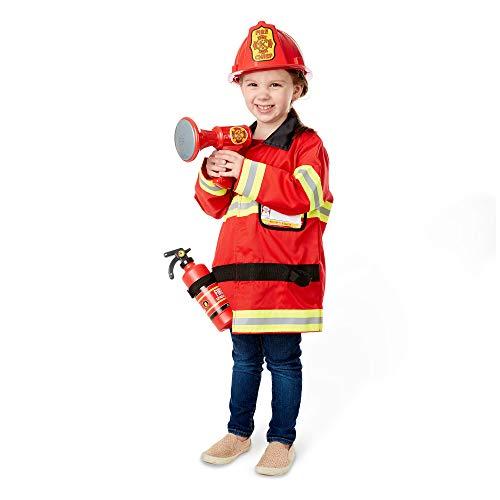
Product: Melissa & Doug Personalized Fire Chief Role Play Costume Dress-Up Set Costume
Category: Clothing, Shoes & Jewelry | Costumes & Accessories | Kids & Baby | Girls | Costumes
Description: Dress-up-and-play set with everything a child needs to look the Part, plus exciting accessories to Spur imaginative play.
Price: $30.29
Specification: ProductDimensions:15.8x4.2x22.5inches|ItemWeight:1.7pounds|ShippingWeight:1.7pounds(Viewshippingratesandpolicies)|DomesticShipping:ItemcanbeshippedwithinU.S.|InternationalShipping:ThisitemcanbeshippedtoselectcountriesoutsideoftheU.S.LearnMore|ASIN:B00H5DXADE|Itemmodelnumber:204834|Manufacturerrecommendedage:36months-5years